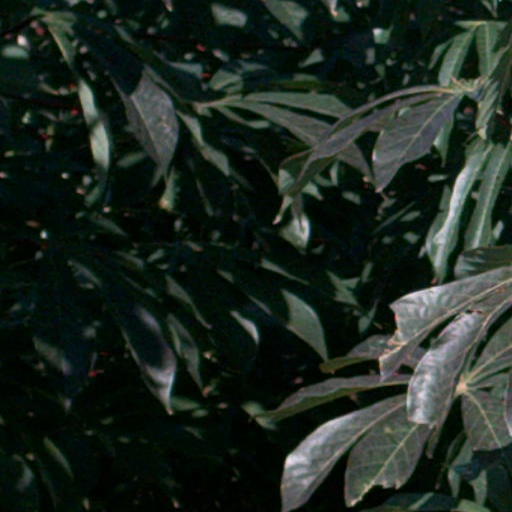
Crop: cassava